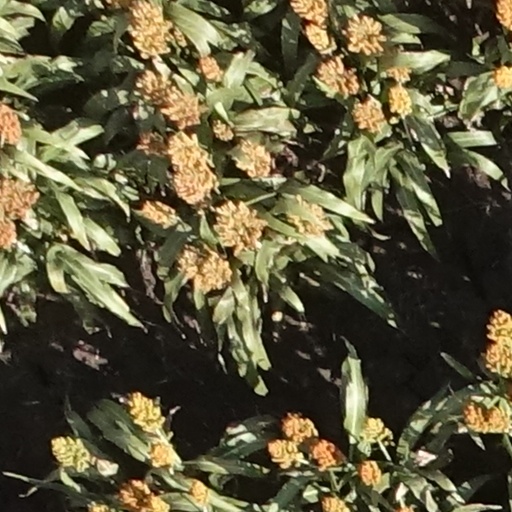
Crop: sorghum